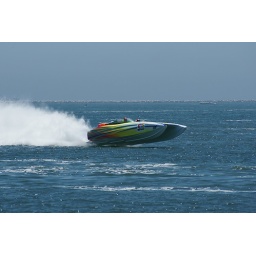
&amp;quot;Risky Busine$$&amp;quot;, 40' Skater, first home in the 98th anniversary offshore power boat race, Long Beach, California.